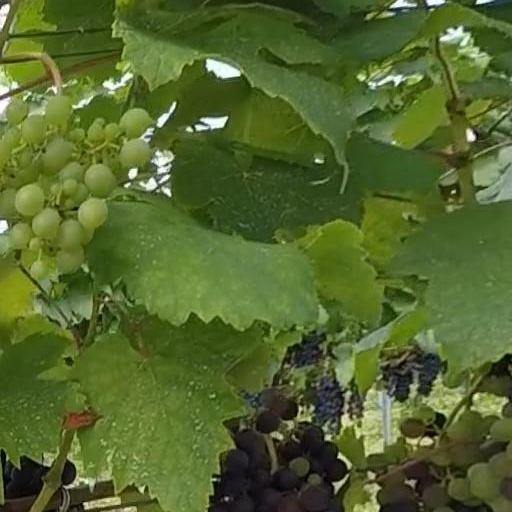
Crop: grape